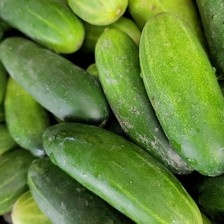
Label: cucumber